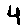
Label: 4